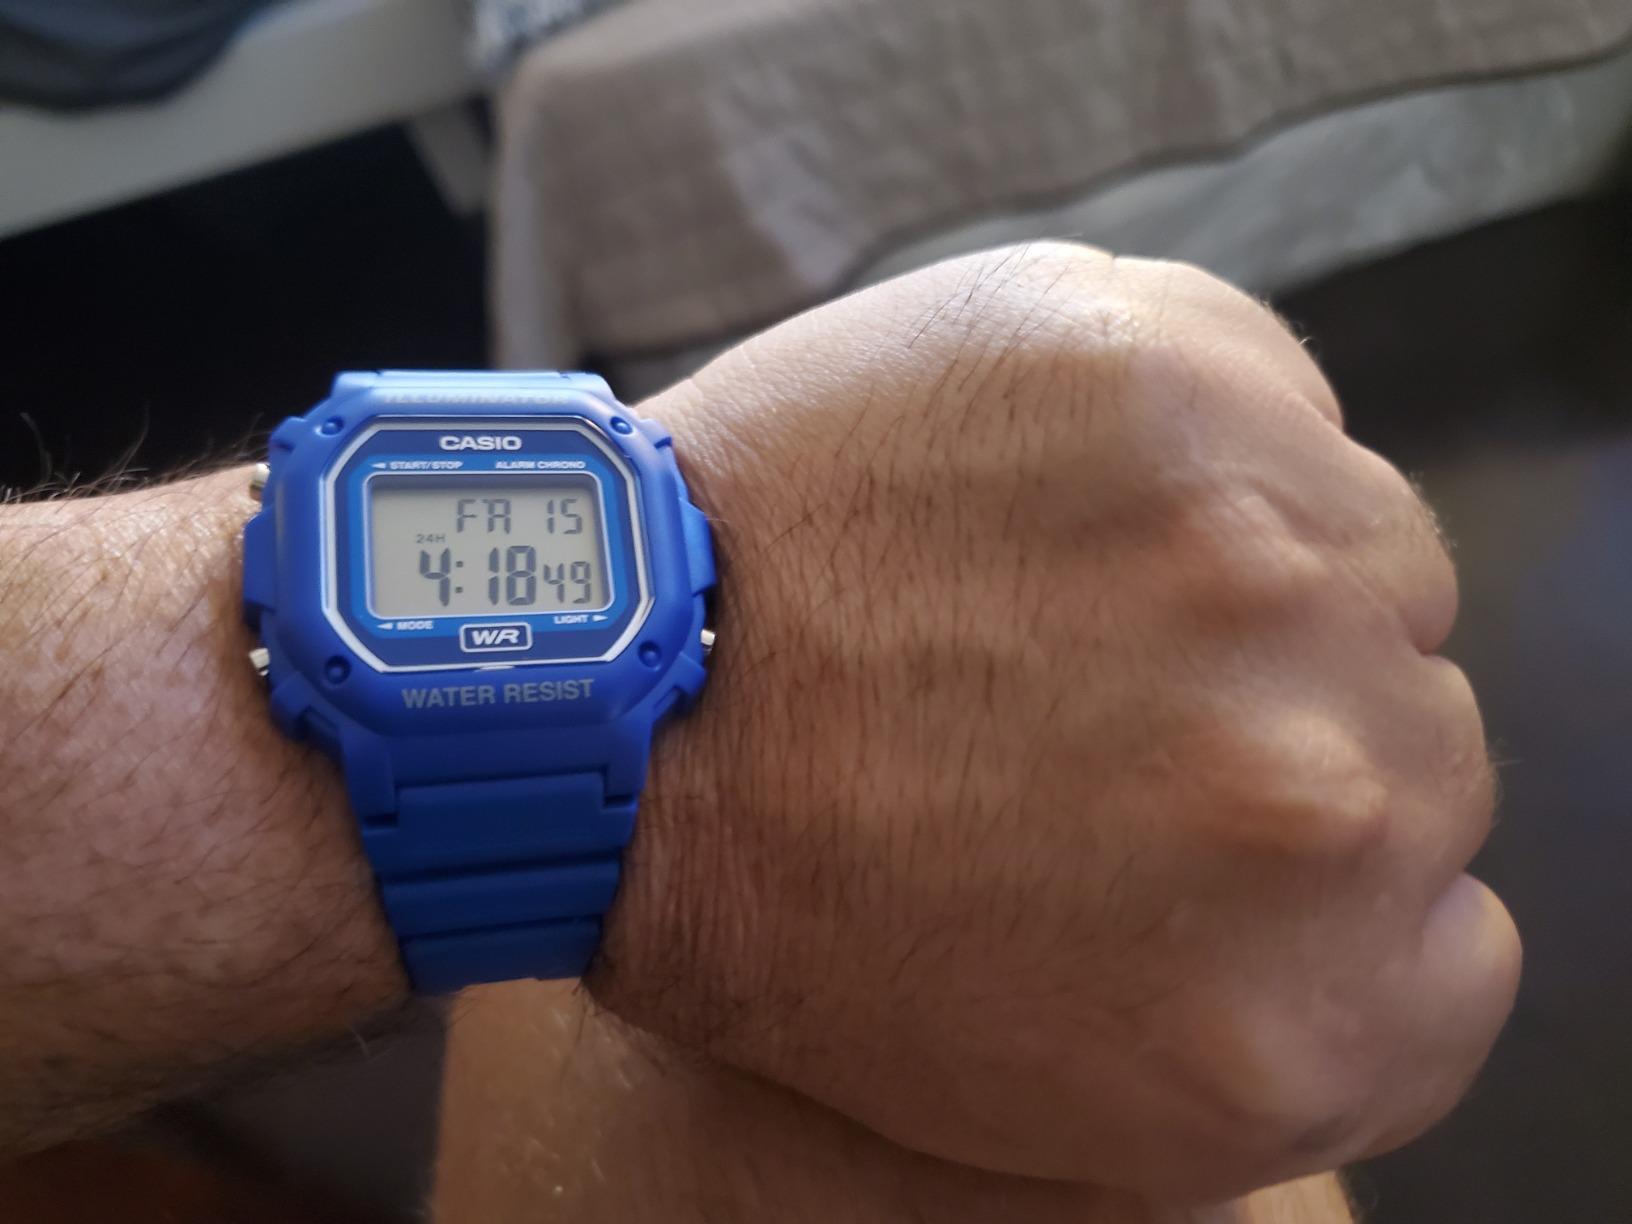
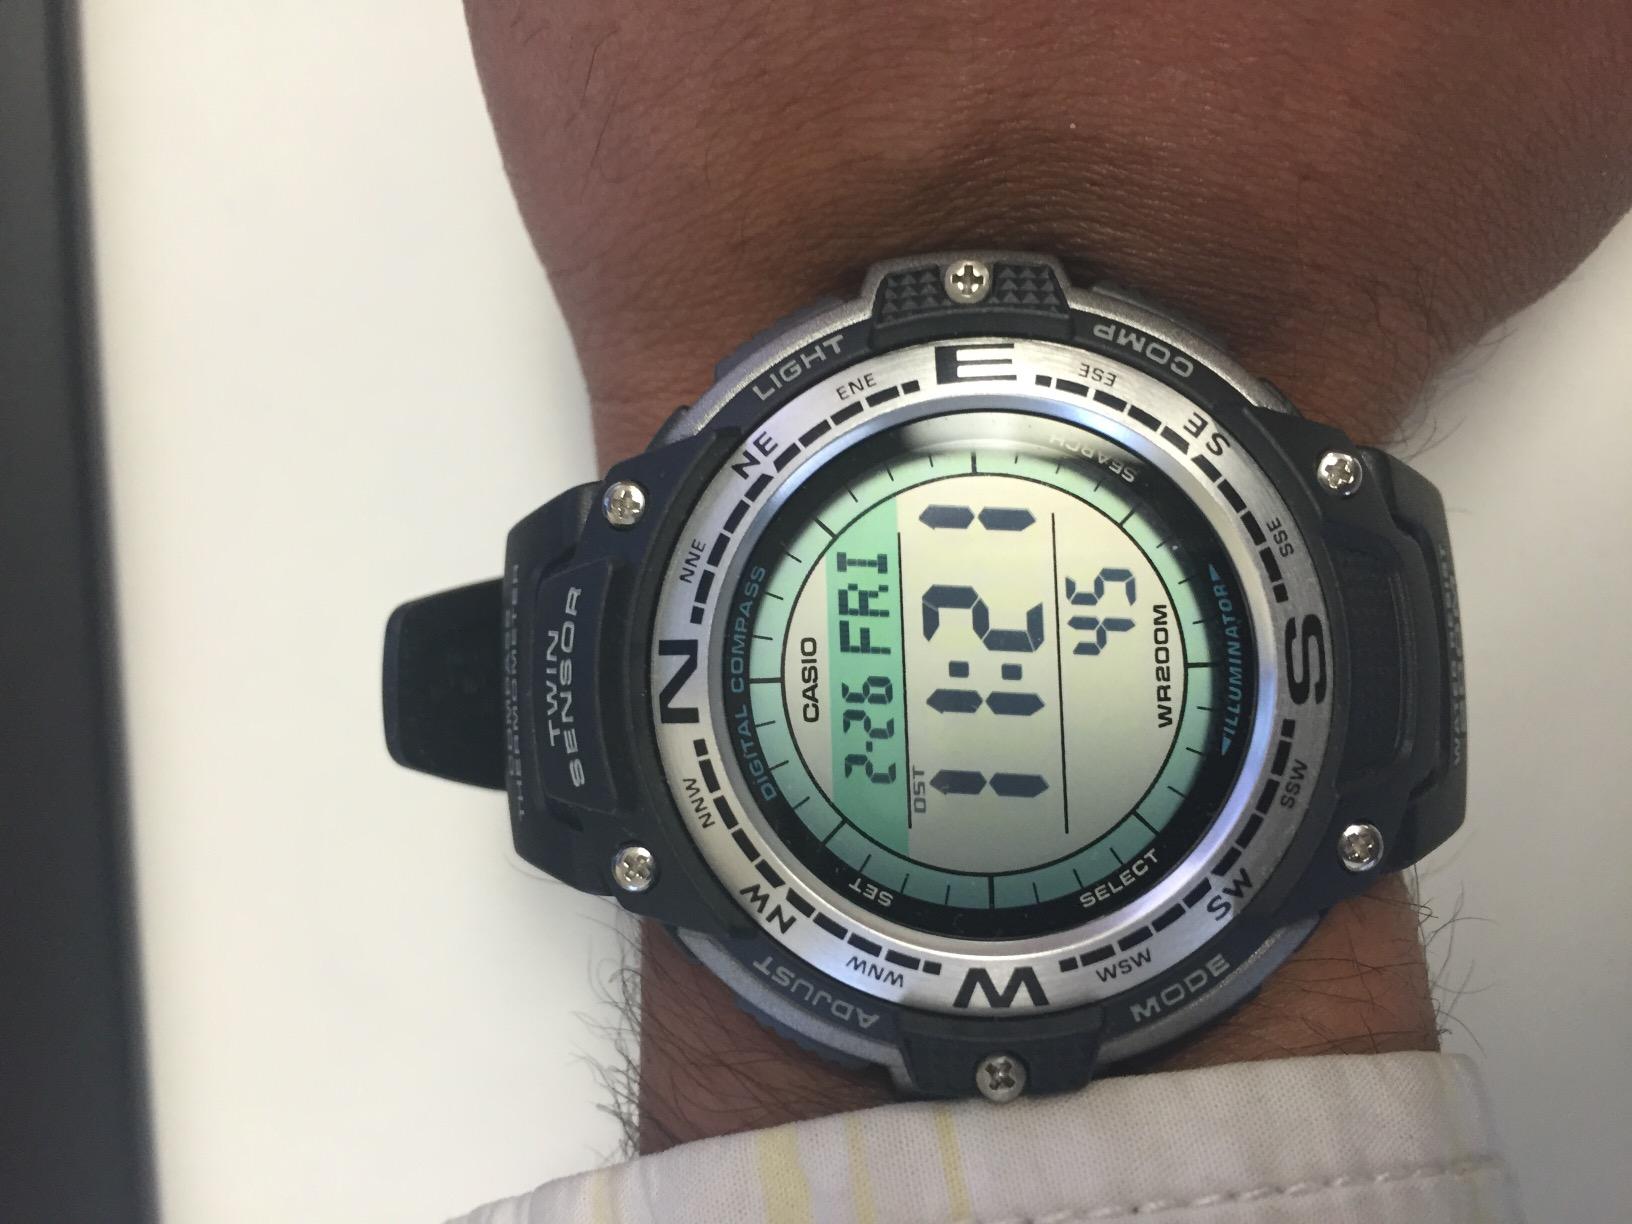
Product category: accessories_watch
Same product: no